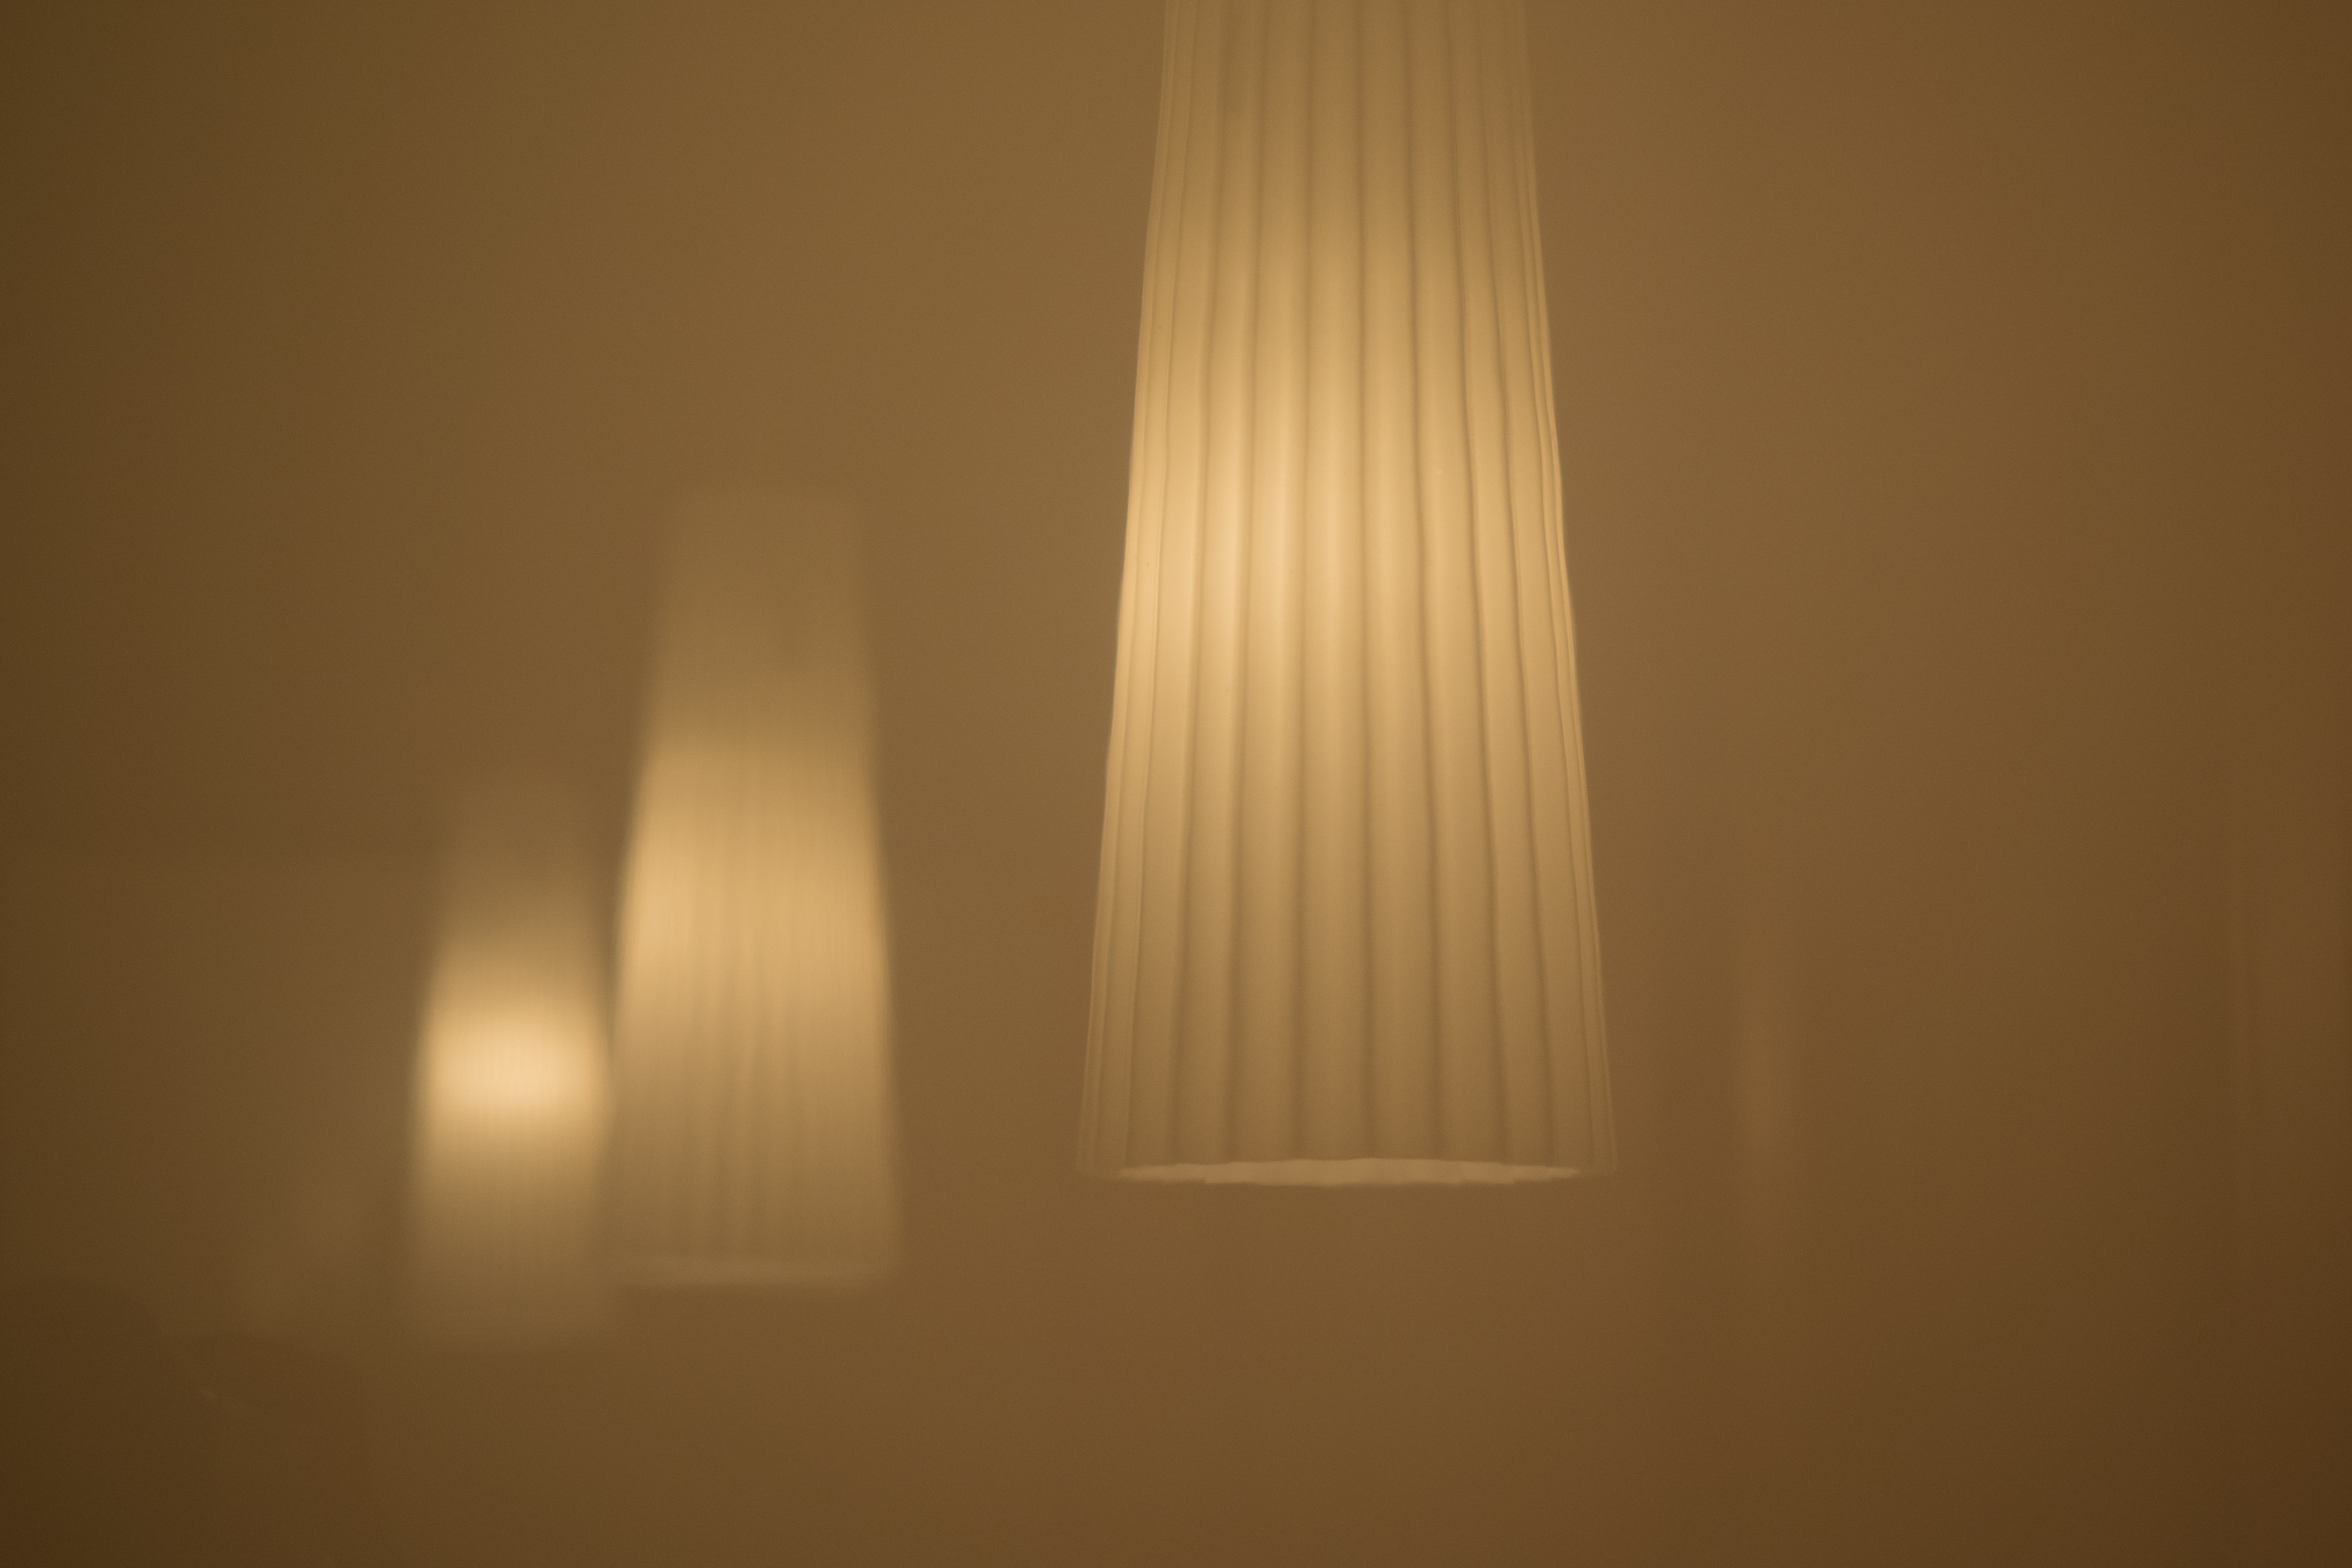
light, sunlight, foggy, ceiling, lighting, background, mirror, lamps, light fixture, mood, mirroring, colourless